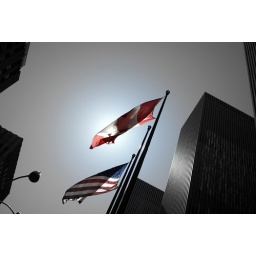
Flags by the office buildings